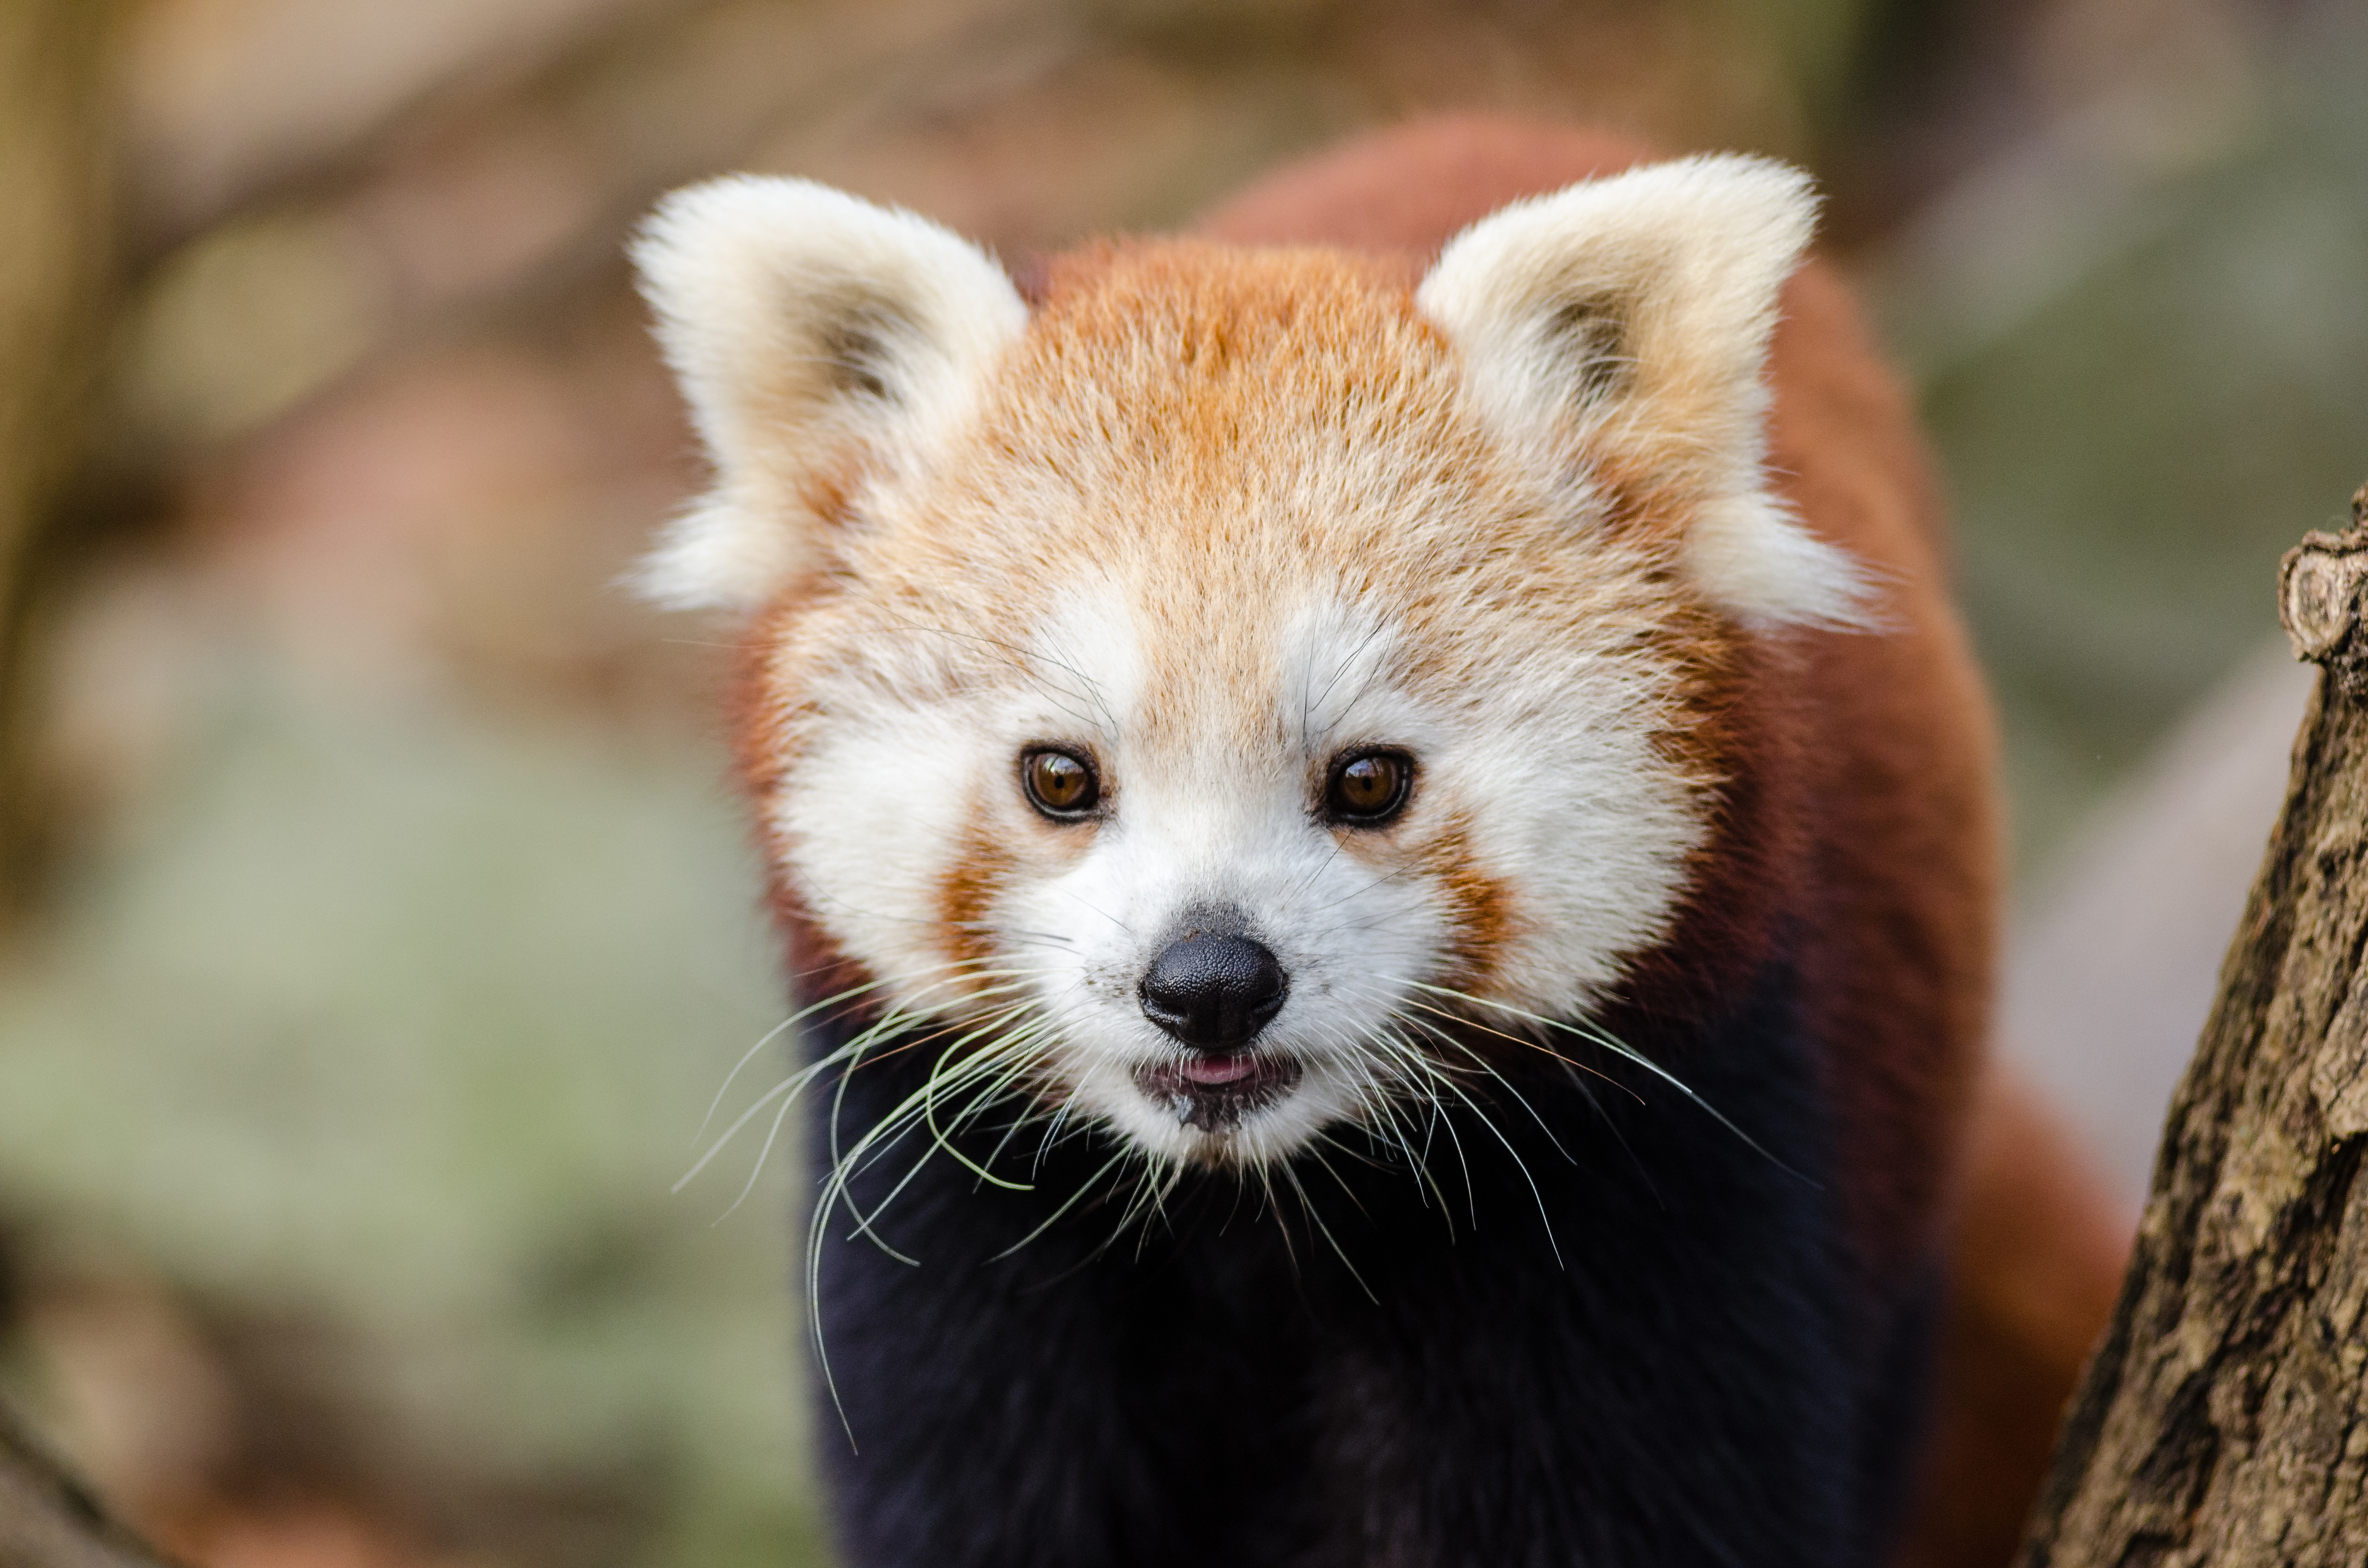
tree, nature, cold, winter, bokeh, vintage, sweet, feet, animal, cute, female, wildlife, zoo, fur, orange, young, green, high, red, foot, mammal, nikon, fauna, red panda, panda, 2015, face, nose, whiskers, paw, tail, animals, ears, endangered, vertebrate, germany, deutschland, natur, paws, tier, iso, ss, fell, grn, gesicht, baum, adorable, bamboo, d7000, roter, kleiner, niedlich, sues, suess, species, bedrohte, tierart, tierpark, weiblich, jungtier, jung, ohren, schwanz, nase, bedroht, ailurus, fulgens, mozilla, firefox, wochenende, weekend, kalt